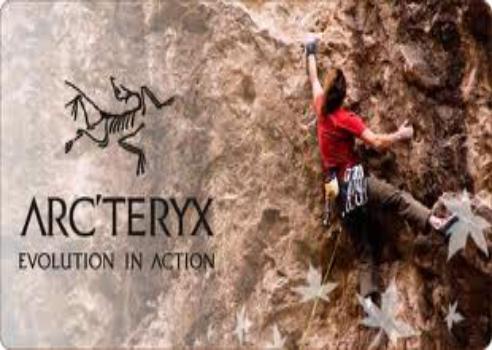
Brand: Arc'teryx
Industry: Clothes